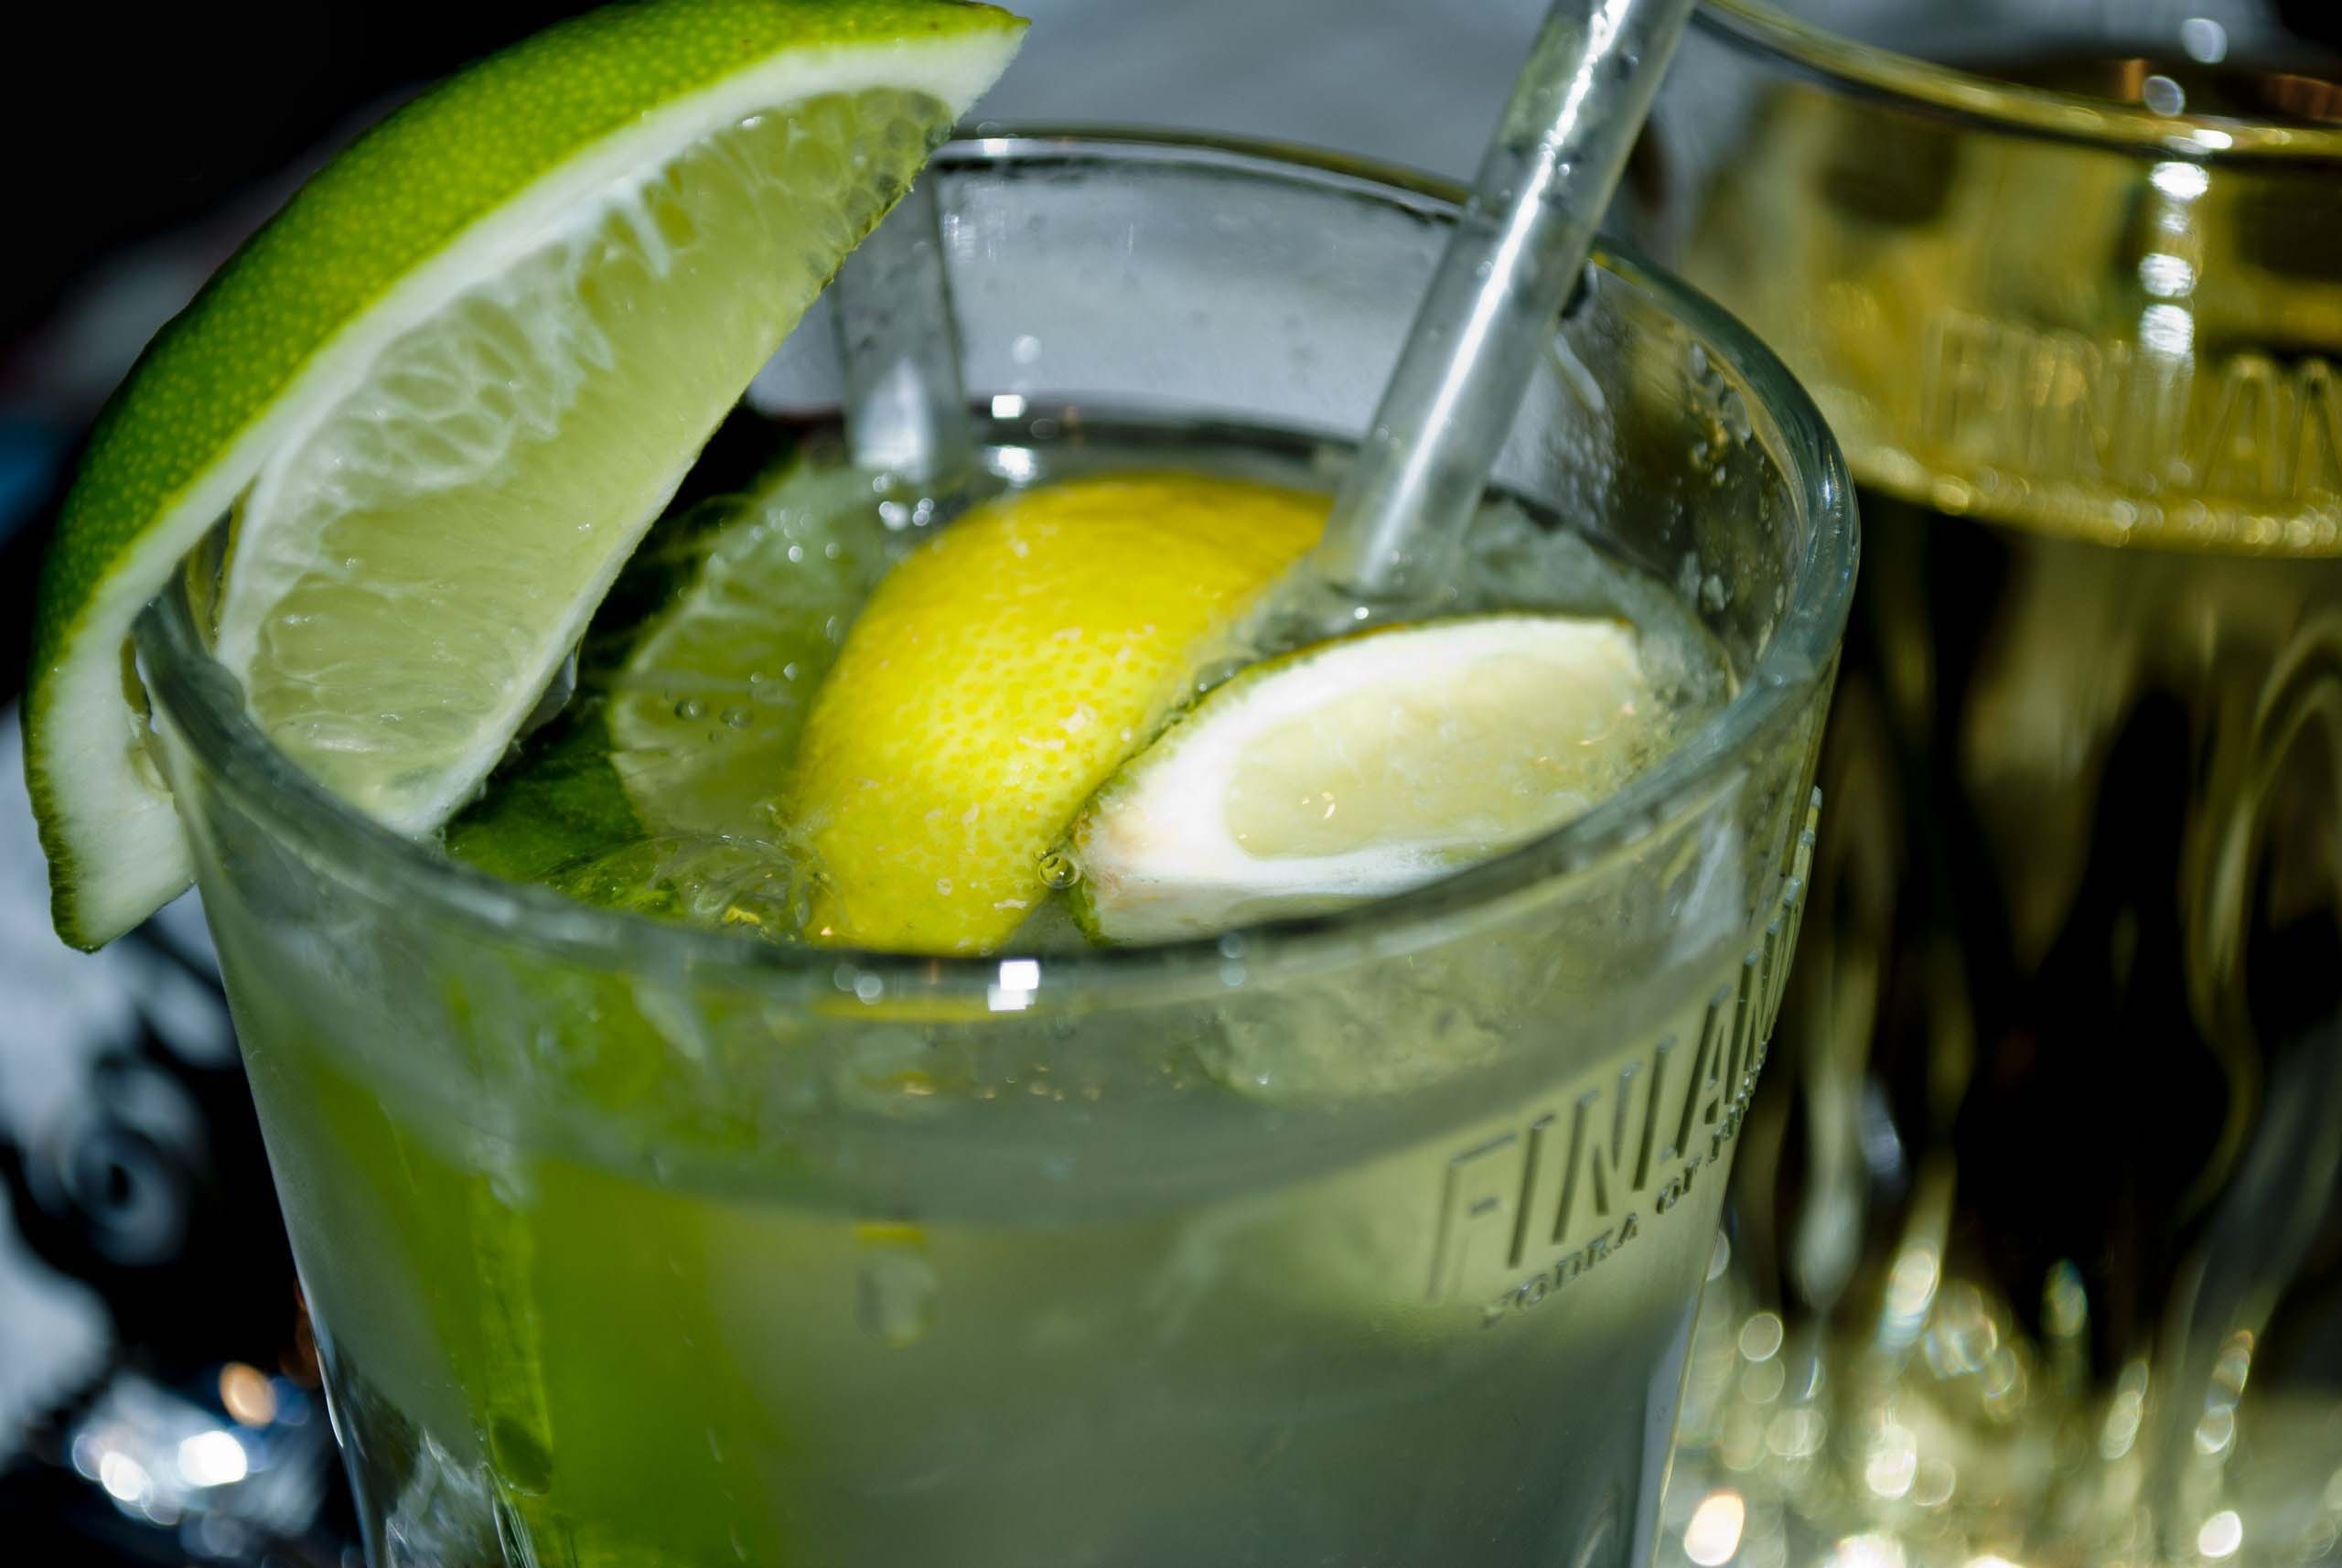
fruit, bar, ice, food, produce, lemonade, drink, cocktail, mojito, lime, cool, liqueur, pub, refreshing, citrus, the drink, flowering plant, alcoholic beverage, tonic, land plant, distilled beverage, caipiroska, caipirinha, limeade